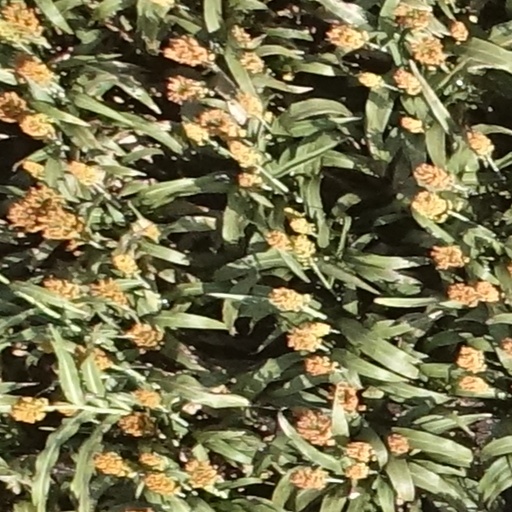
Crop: sorghum